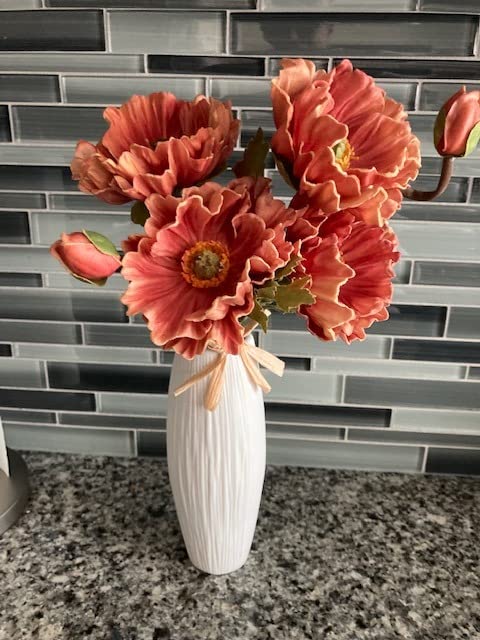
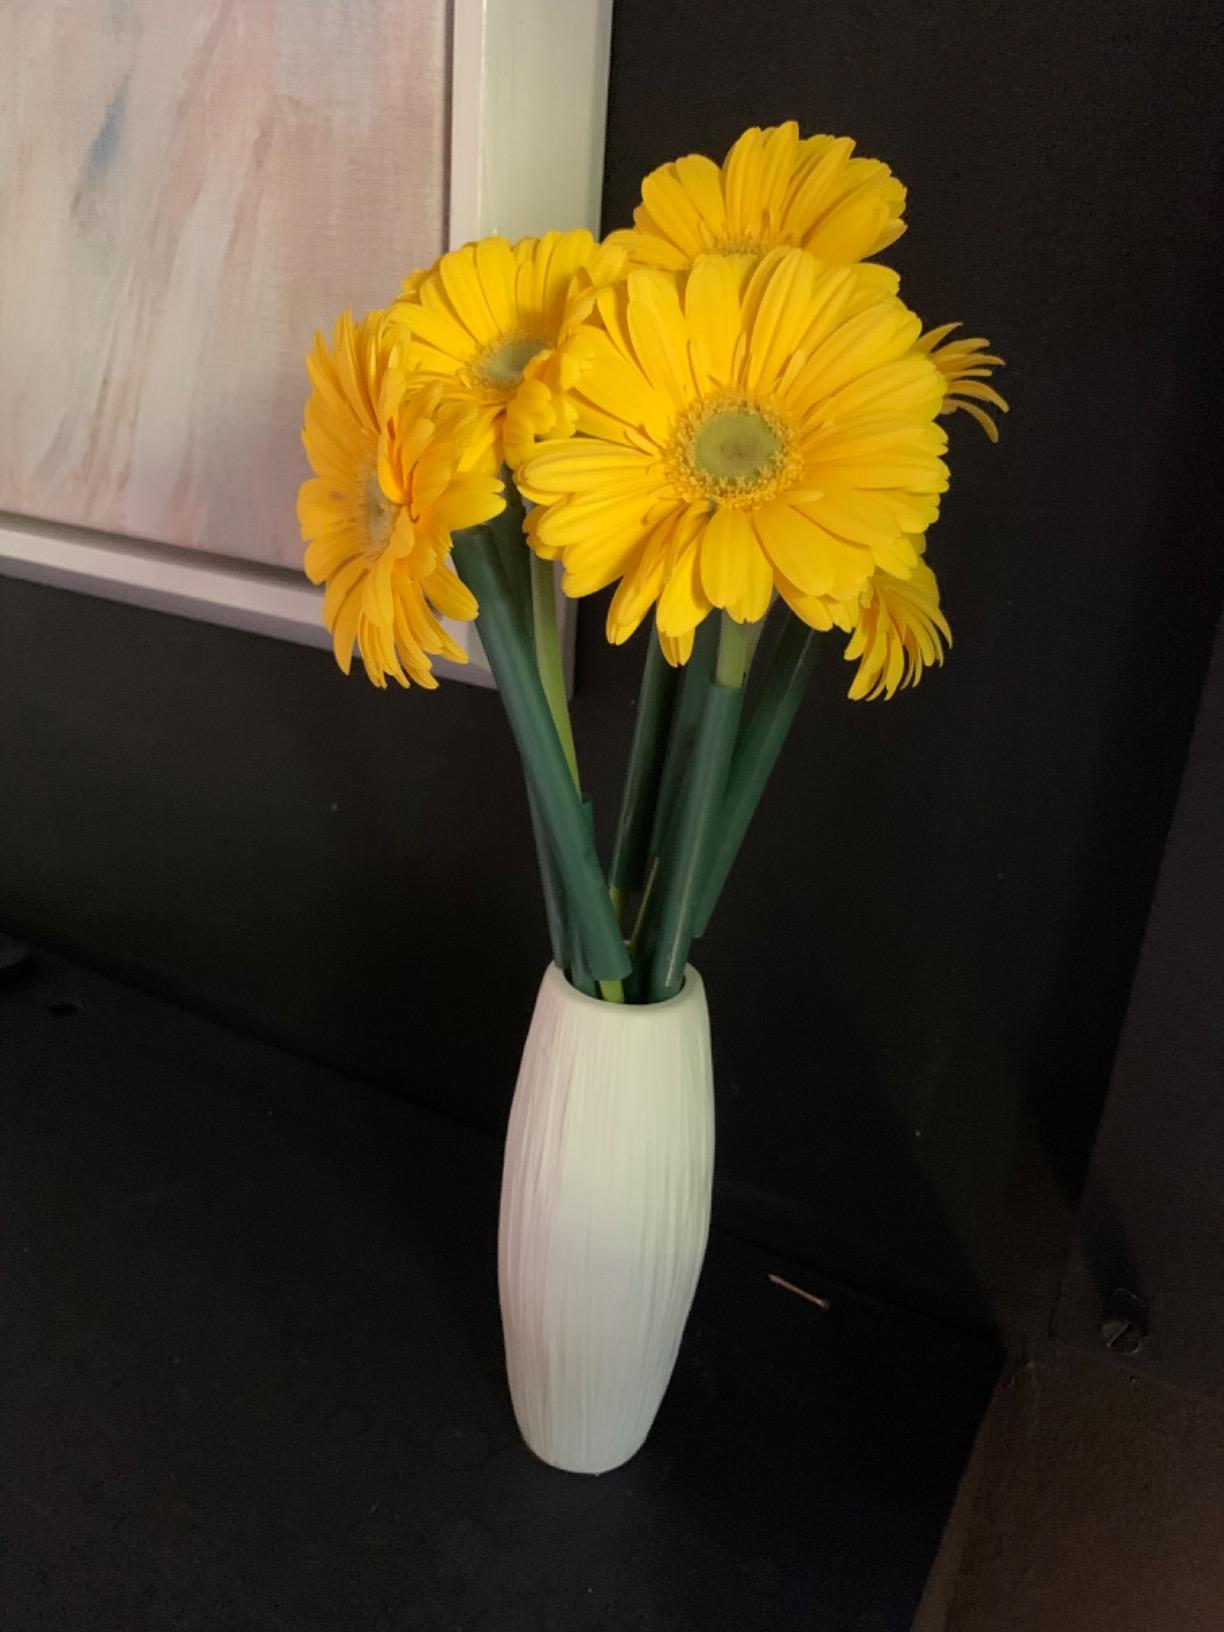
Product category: vase
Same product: yes